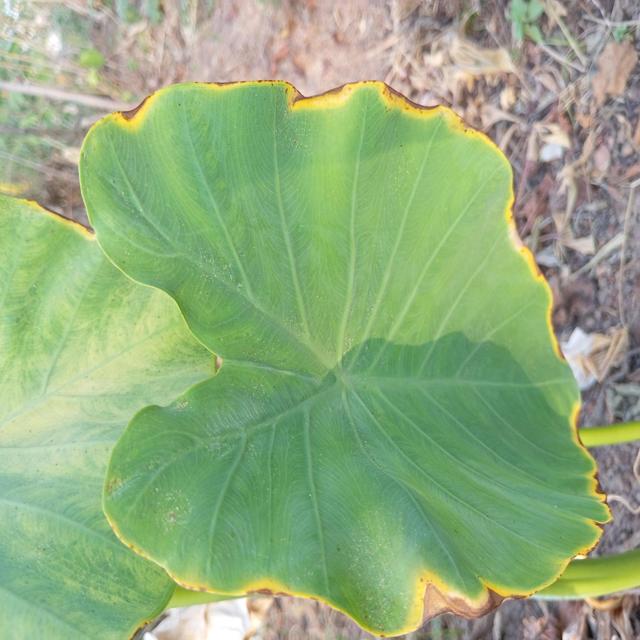
Label: Mid_Blight